Mob Boss (film)

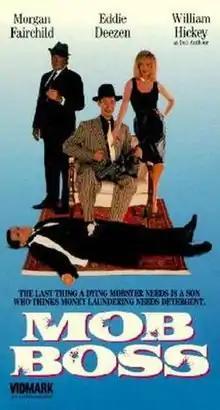
VHS cover

Mob Boss is a 1990 direct-to-video Mafia-themed comedy film directed by Fred Olen Ray and starring Eddie Deezen, Morgan Fairchild, Teagan Clive and William Hickey.